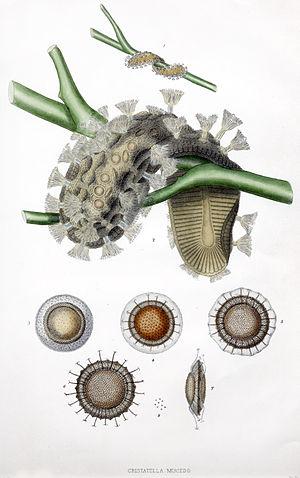
Colonie de Cristatella mucedo (Phylactolaemata et son statoblaste ici sur une tige de Ranunculus aquatilis, tiré de Allman - A monograph of the fresh-water polyzoa including all the known species, both British and foreign (1856)
George James Allman, était un éminent naturaliste irlandais, professeur émérite d'histoire naturelle à Édimbourg, botaniste et spécialiste des Hydrozoa gymnoblastiques.
Un Statoblaste est une forme particulière de propagule et de moyen de survie produit par une classe d'invertébrés d'eau douce, les Phylactolèmes, classés dans l'embranchement des Ectoproctes produisent des statoblastes. Chaque espèce produit un statoblaste qui a une forme ou un motif de surface légèrement différent de ceux des autres espèces. Cette stratégie est propre aux bryozoaires. Elle permet aux lignées qui ont formé une colonie de survivre aux variations saisonnières de conditions du milieu qui sont bien plus marquées en eau douce que dans le milieu marin.
Les Phylactolaemata, ou Phylactolémés dans la classification phylogénétique, sont – dans l'embranchement des Ectoproctes l'une des trois classes de phylum des bryozoaires.